Rousseau's Opelika Raid

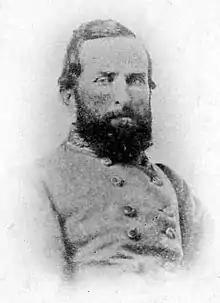
James H. Clanton

Rousseau chose elements of the 5th Iowa Cavalry Regiment under Colonel Matthewson T. Patrick, 8th Indiana Cavalry under Colonel Thomas J. Harrison, 9th Ohio Cavalry under Colonel William D. Hamilton, and 2nd Kentucky Cavalry under Colonel Elijah S. Watts, and 4th Tennessee Cavalry under Major Meshack Stephens. A section of Parrott rifles under First Lieutenant Leonard Wightman detached from the 1st Michigan Light Artillery accompanied the raiders. Rousseau divided his 2,700 horsemen into two brigades led by Harrison and Hamilton. The column left Decatur at noon on July 10 and headed southeast, reaching Somerville that evening. Mark M. Boatner III stated that the raid began on July 9.